SWAT

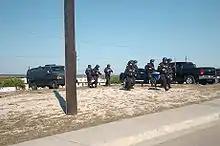
DoD SWAT officers responding to the 2009 Fort Hood shooting in Texas

The relative infrequency of SWAT call-outs means these expensively trained and equipped officers cannot be left to sit around, waiting for an emergency. In many departments the officers are normally deployed to regular duties, but are available for SWAT calls via pagers, mobile phones, or radio transceivers. Even in larger police agencies, SWAT personnel will normally be seen in crime suppression roles—specialized and more dangerous than regular patrol, but the officers would not be carrying their distinctive armor and weapons.